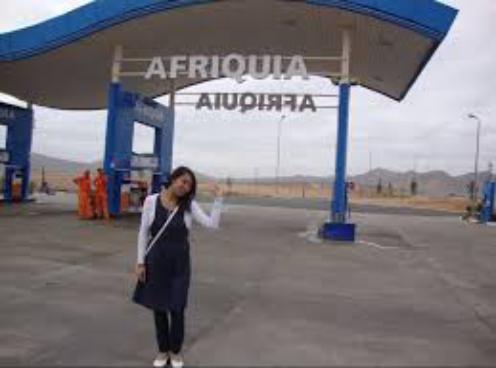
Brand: Afriquia
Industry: Others